Hermann Fictuld

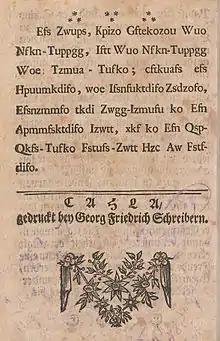
Substitution cipher, from page 380 of "Azoth et Ignis" by Hermann Fictuld

Some believe that Hermann Fictuld's real identity was Baron Johann Friedrich von Meinstorff, based on a substitution cipher at the end of one of his books, p. 380 of "Azoth et Ignis, Das ist, das wahre Elementarische Wasser und Feuer Oder Mercurius Philosophorum, Als das einige nothwendige der Fundamental-Uranfänge und Principiorum des Steins der Weisen", 1749. Other sources suggest that his real name may have been Johann Heinrich Schmidt von Sonnenberg (1700-1777).